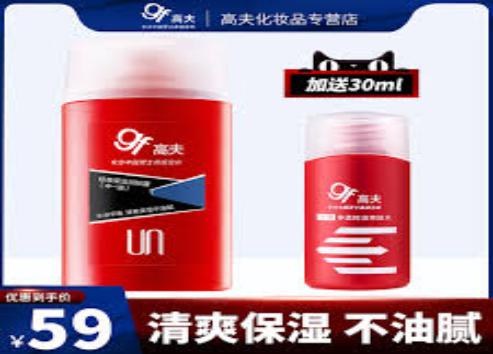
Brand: GF
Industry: Necessities